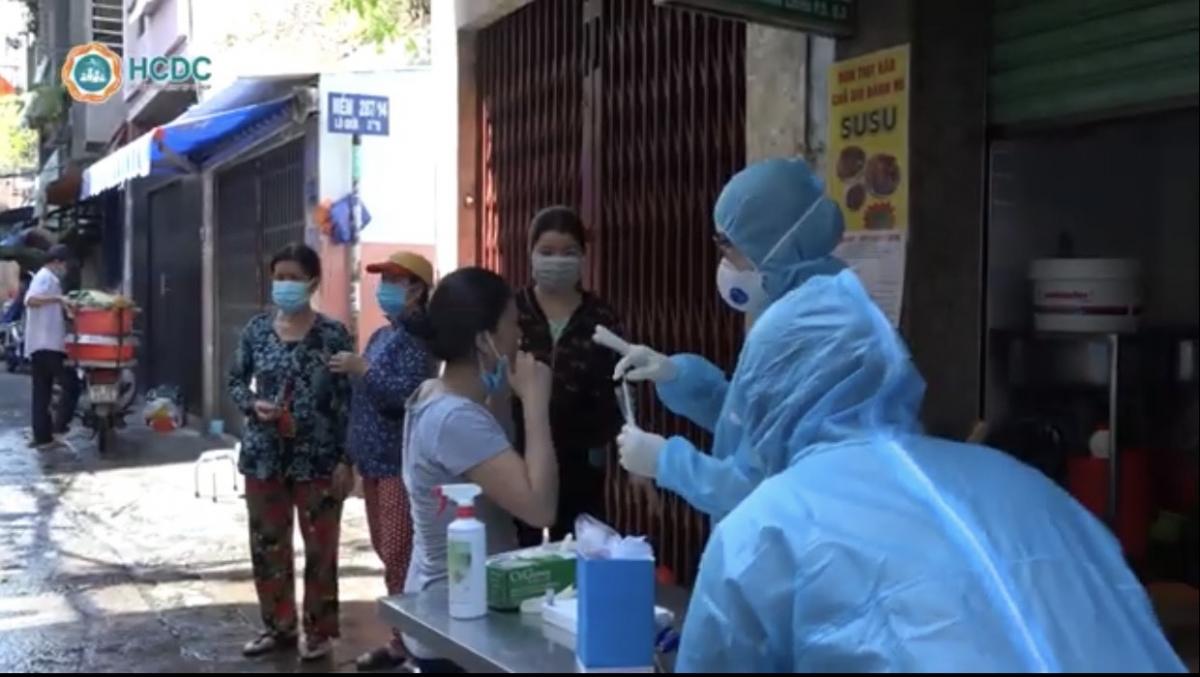
có một vài người đang đứng ỡung quanh khu vực kiểm tra y tế